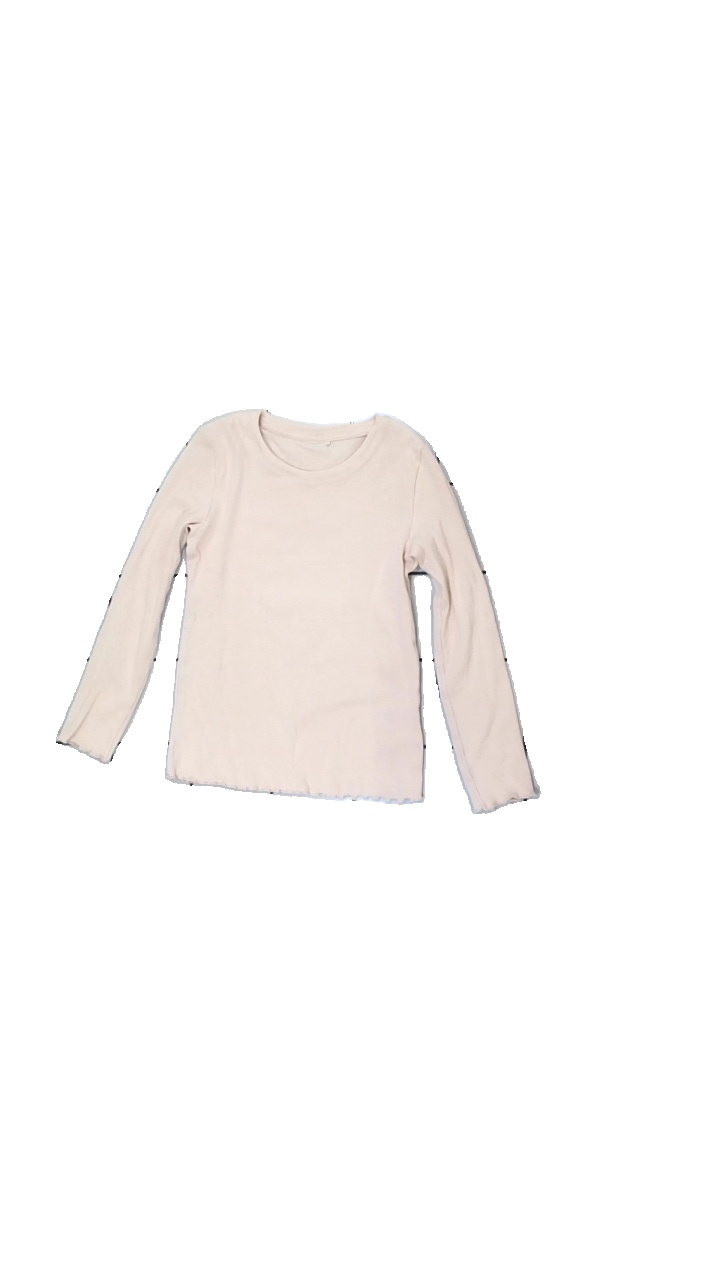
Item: Top (Children)
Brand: Lindex
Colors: Pink
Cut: Regular
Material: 100% cotton
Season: All
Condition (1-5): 5
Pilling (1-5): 5
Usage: Reuse
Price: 50-100